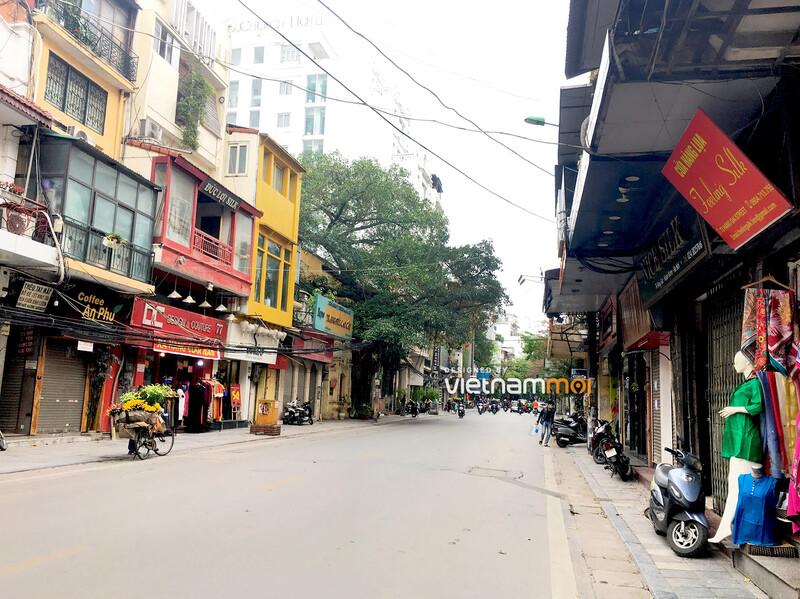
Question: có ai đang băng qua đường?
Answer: không ai cả